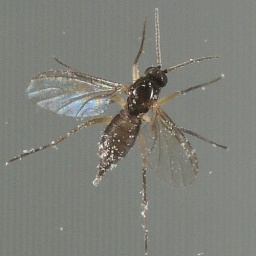
Another wasp [edit: small fly] crawls over my computer screen checking out the web page I'm viewing.